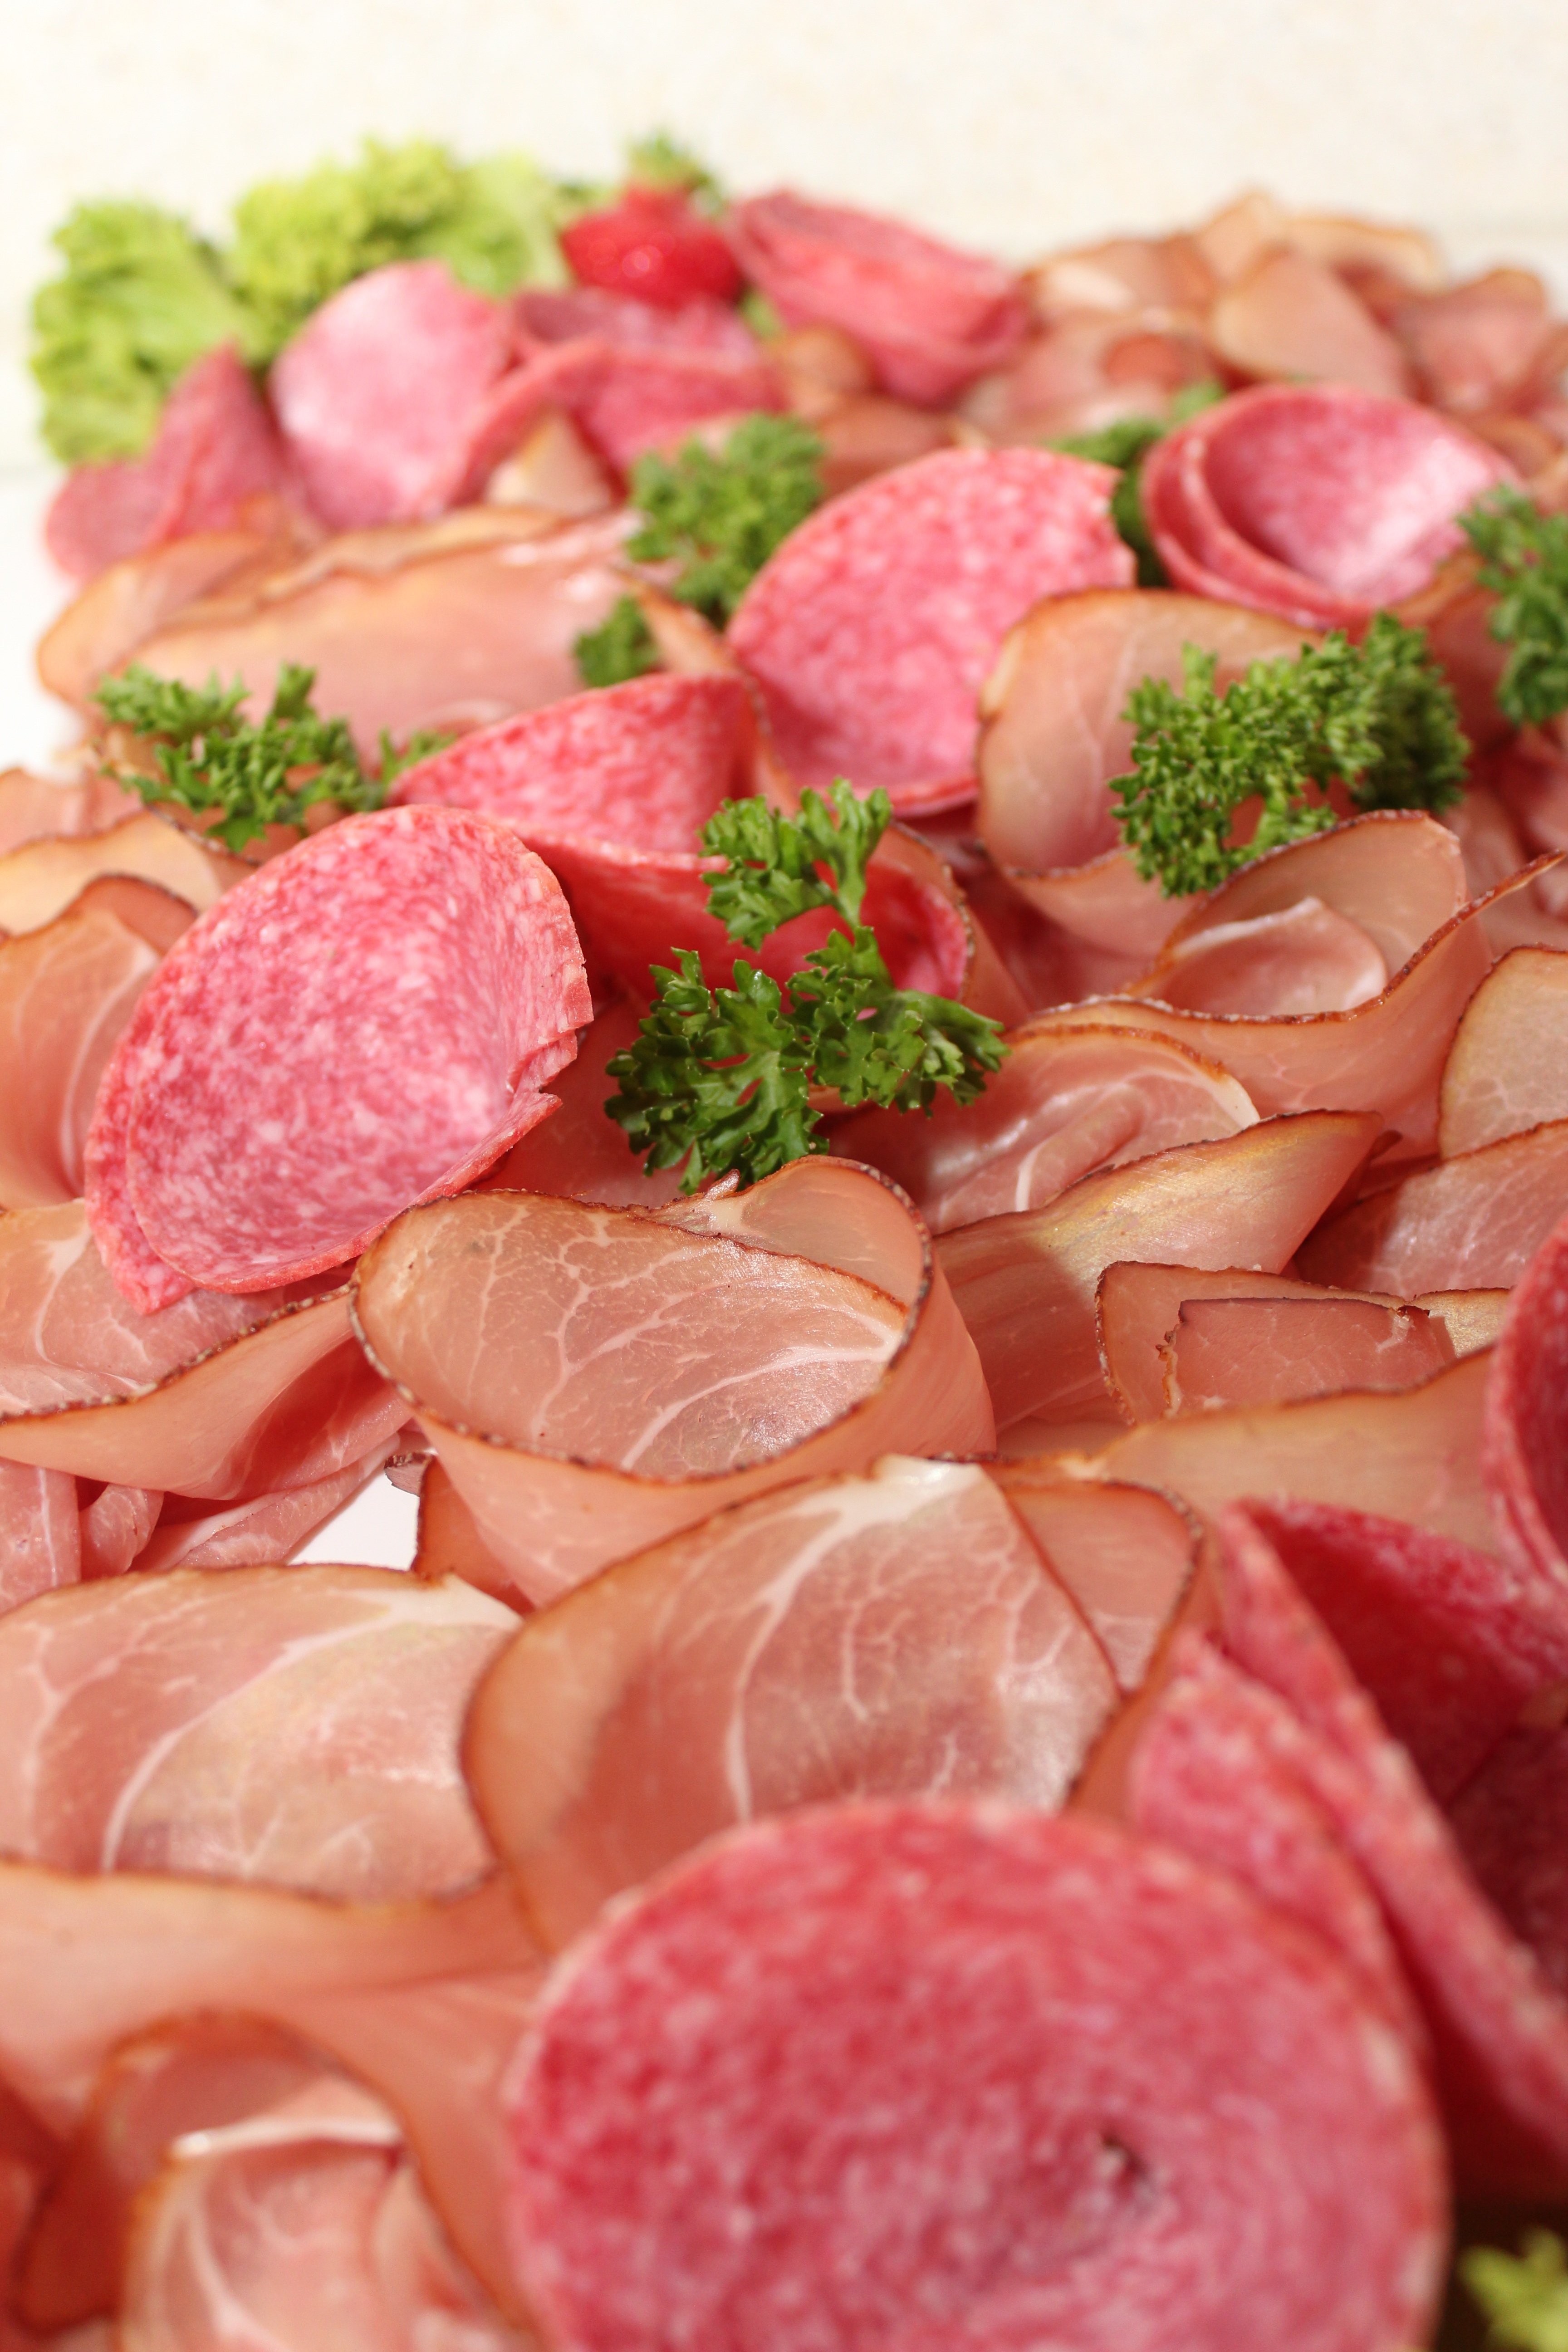
dish, food, cooking, snack, meat, cuisine, prosciutto, sausage, ham, charcuterie, smoked, smoked ham, red meat, sausage presentation, wurstplatte, roast beef, mettwurst, human action, animal source foods, kobe beef, salt cured meat, kielbasa, lamb and mutton